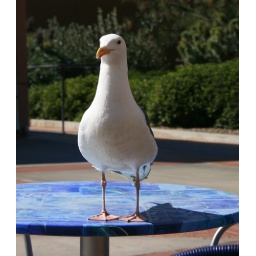
We grow seagulls large in San Diego. That is not a small table he's standing on.